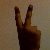
The image shows a hand gesture representing the number 2 in Indian Sign Language.